Ajami, Jaffa

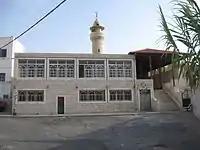
Al-Ajami Mosque in Jaffa

After the establishment of the State of Israel, the Israeli government tried to separate Jews and Palestinians of Jaffa: “It will be best to have special areas for the Jews and areas for the Arabs,” said the military governor Meir Laniado. Palestinians were moved to Ajami, which was surrounded on all sides by Jewish quarters. Moshe Erem from the Israeli Ministry for Minority Affairs protested to Minister Bechor-Shalom Sheetrit: “Ajami is about to be closed off with a barbed-wire fence that will rigorously separate the Arab neighborhood and the Jewish section. That arrangement will immediately render Ajami a sealed-off ghetto. It is hard to accept this idea, which stirs in us associations of excessive horror. … And once more we are thereby sowing a toxic seed … in the heart of the Arabs. A ghetto in barbed wire, a ghetto, cut off from access to the sea. Shall this be our political approach?” Palestinians needed special permits “to exit the barbed wire.”